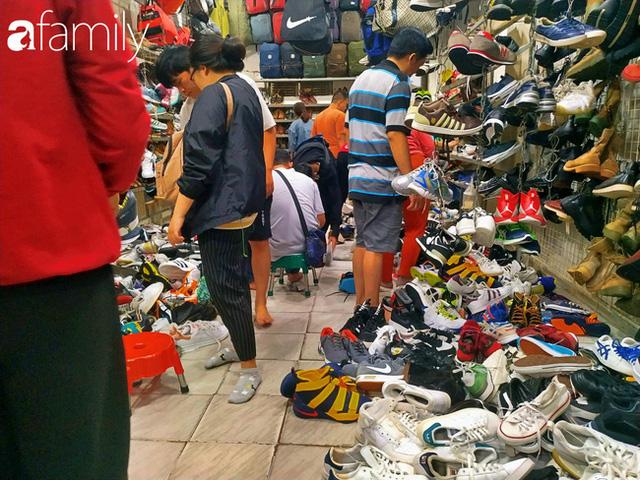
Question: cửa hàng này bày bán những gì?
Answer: giày và túi xách